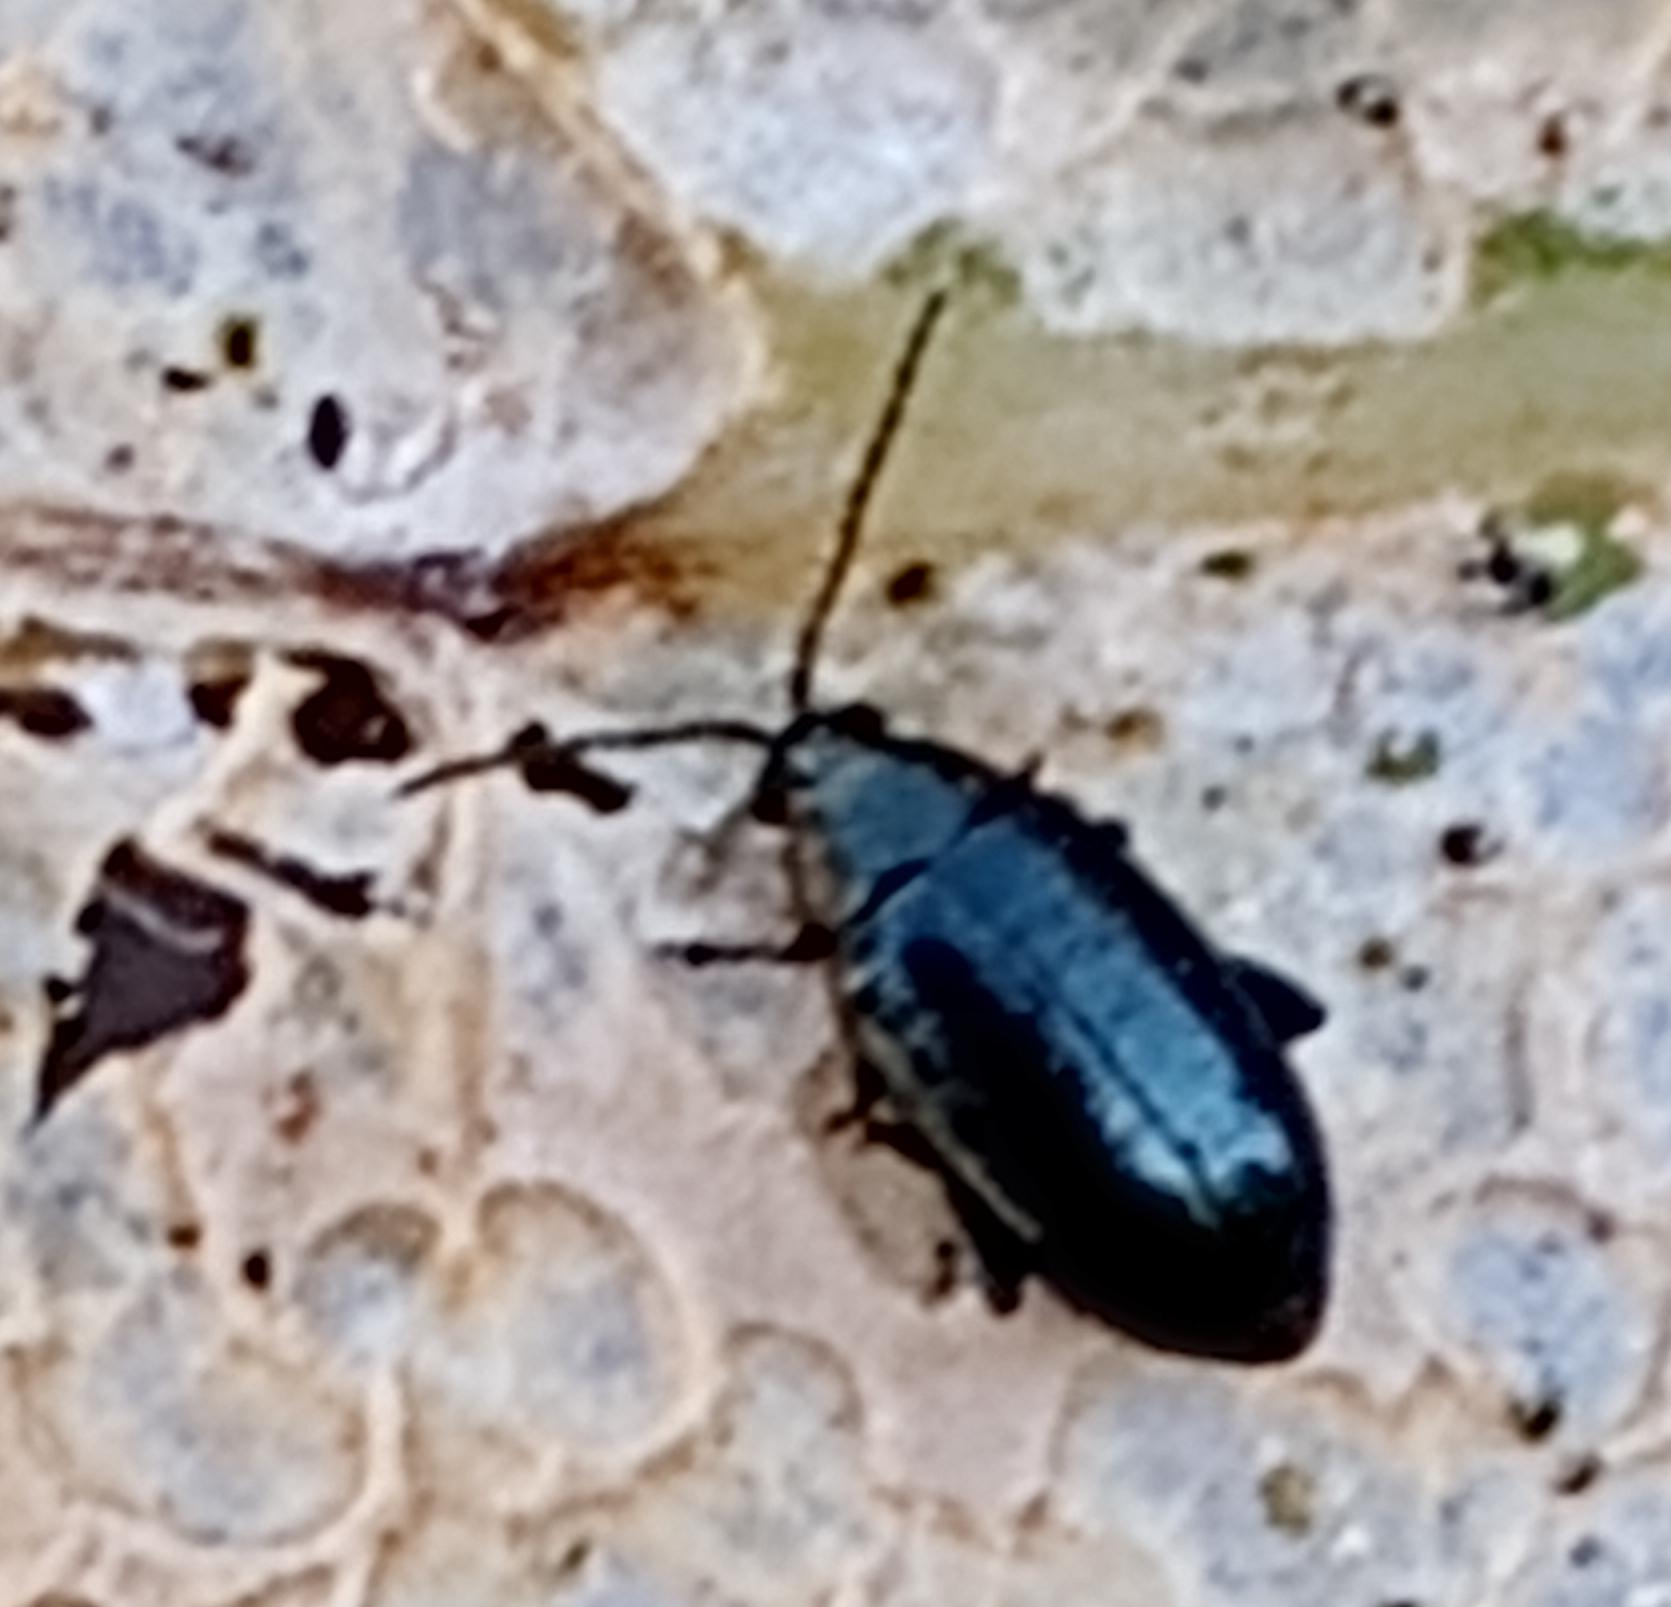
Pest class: crucifer_flea_beetle